Samuel Y. Gordon

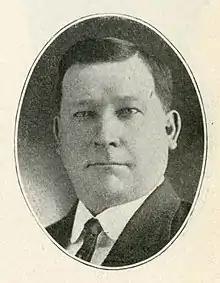
Samuel Y. Gordon, 1915

Samuel Y. Gordon (September 14, 1861 – December 10, 1940) was a Minnesota legislator and the 19th Lieutenant Governor of Minnesota.